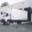
Label: truck